Eshwara Khandre

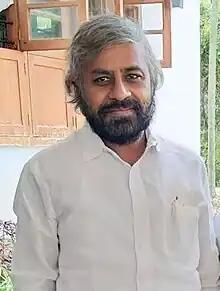
Khandre in 2023

Eshwar Bheemanna Khandre (born 15 January 1962) is an Indian politician from Karnataka. He is serving as a cabinet minister in the Government of Karnataka since May 2023. He is also serving as the Working President of the Karnataka Pradesh Congress Committee, since 2018. He is a Member of the Karnataka Legislative Assembly from Bhalki constituency since 25 May 2008.